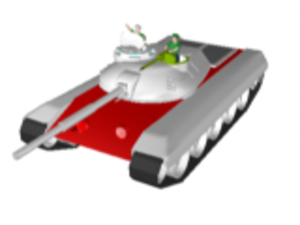
Le char d'assaut aussi appelé char, est un système d'arme mobile constitué d'un canon monté sur un véhicule automobile blindé et le plus souvent chenillé.